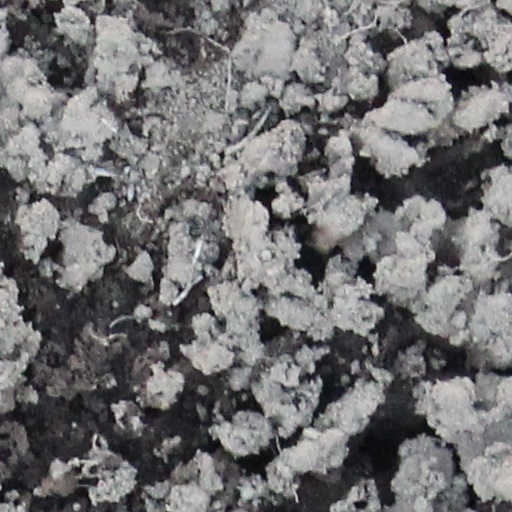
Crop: wheat